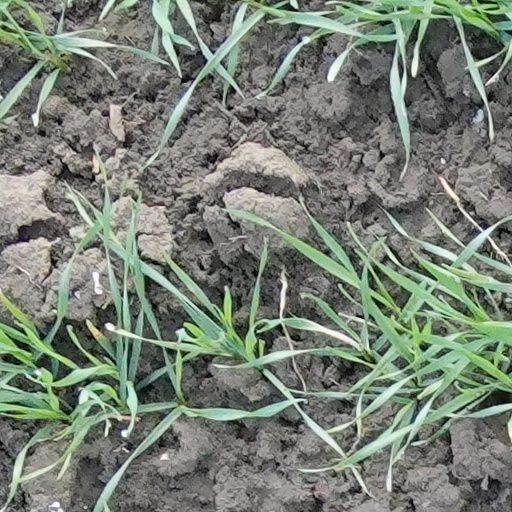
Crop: wheat